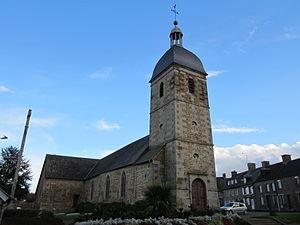
église Saint-Aubin de fr:Saint-Aubin-de-Terregatte
Saint-Aubin-de-Terregatte est une commune française, située dans la région de la Normandie et le département de la Manche, peuplée de 683 habitants.